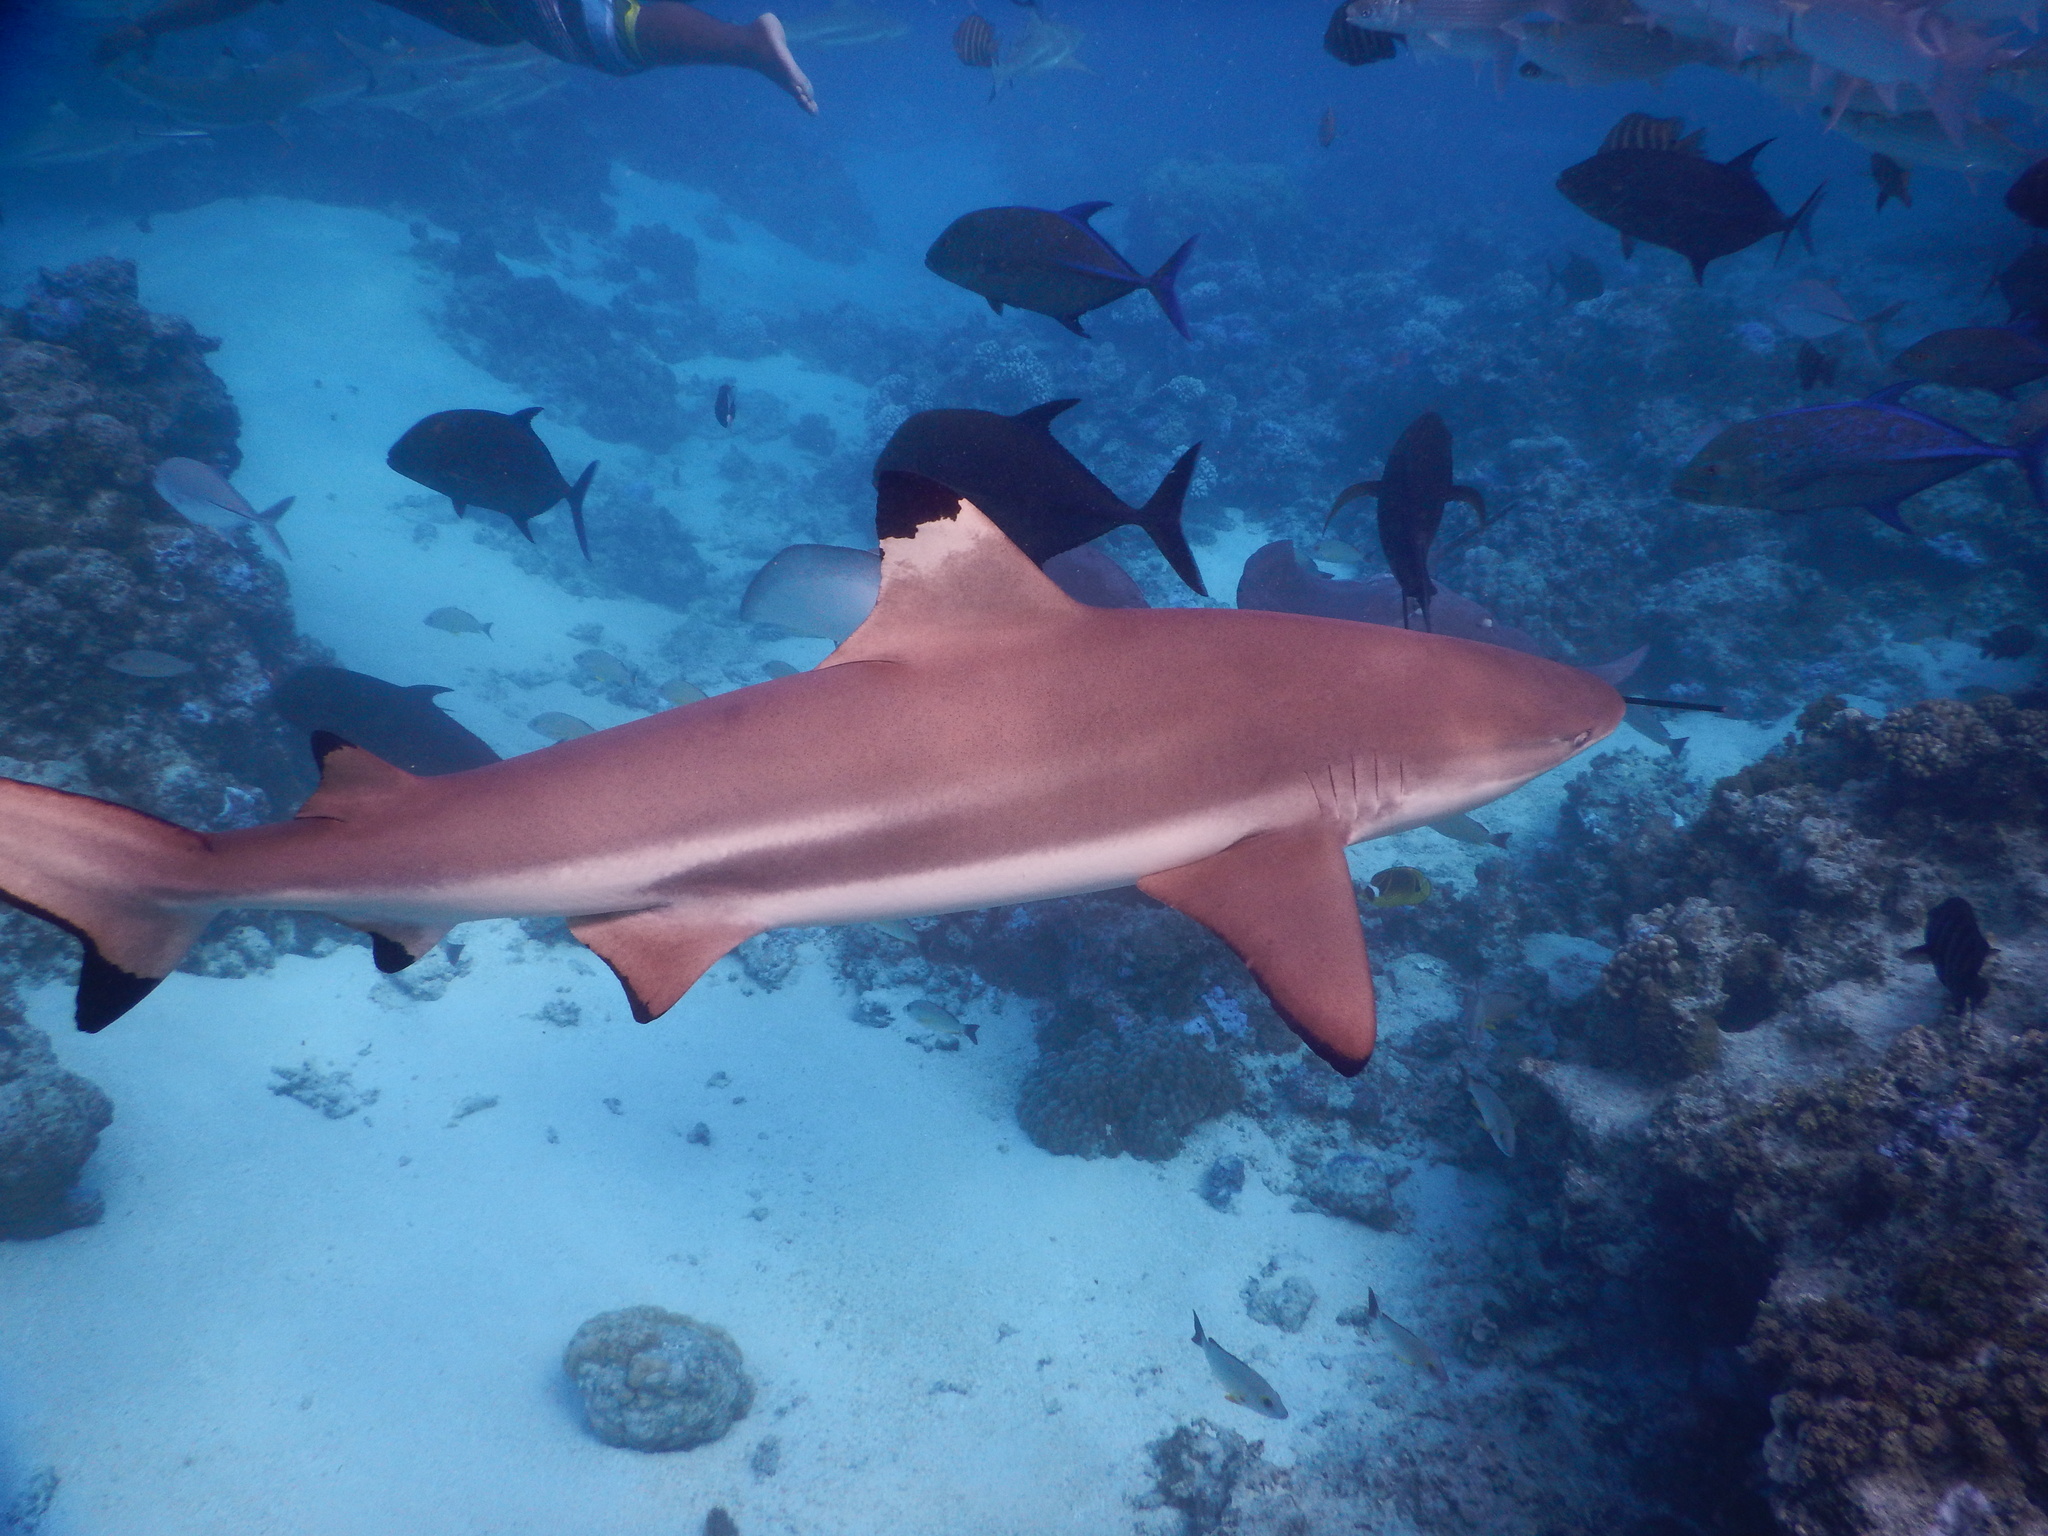
Carcharhinus melanopterus (Blacktip Reef Shark)